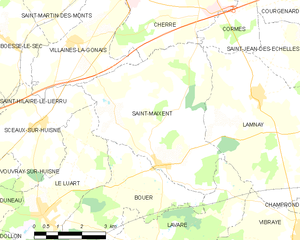
Carte des communes françaises